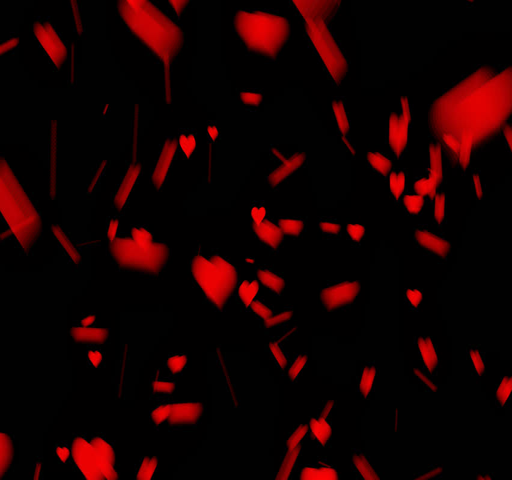
heart with alpha channel with transparency to place over any background